Goose Gossage

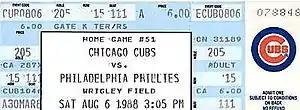
A ticket from the game where Gossage earned his 300th save.

Gossage became upset with Yankees' owner George Steinbrenner for meddling with the team. In 1982, he called Steinbrenner "the fat man upstairs", and disapproved of the way Yankees' manager Billy Martin used him. Gossage became a free agent after the 1983 season, and insisted that he would not re-sign with New York.